Hudson–Bergen Light Rail

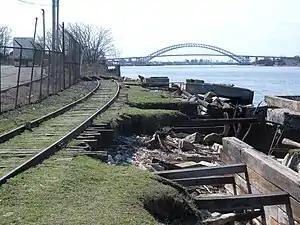
A right of way to connect to a potential light rail system on Staten Island was not included in the original Bayonne Bridge "raising the roadbed" reconstruction plans

The two branches of the HBLR system create the northern and eastern borders of Canal Crossing, a planned New Urbanist community in Jersey City. A new station at Caven Point Avenue is proposed on the Bayonne line along its eastern perimeter between current stations at Richard Street and Liberty State Park. A feasibility study conducted in 2012 found that though the construction of a station at Caven Point Avenue was theoretically possible, it would be much more expensive than the average light rail station, while the projected ridership would be relatively low in the near-term.